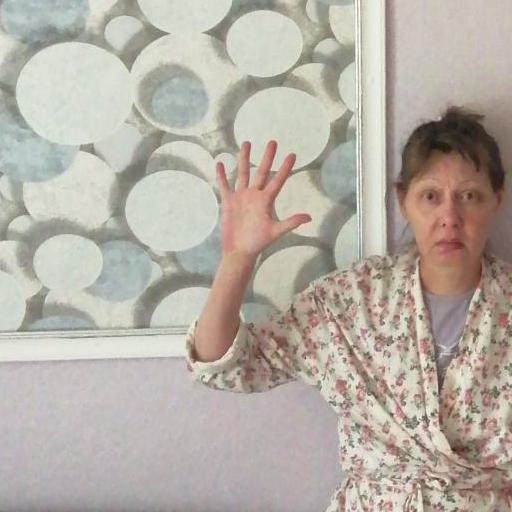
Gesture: palm